Louis Necker

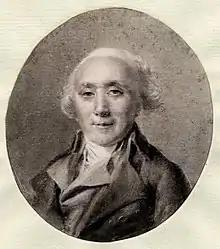

Louis Necker, called de Germany (31 August 1730 in Geneva – 31 July 1804 in Cologny) was a Genevan mathematician, physicist, professor and a banker in Paris. He was the elder brother of Jacques Necker, minister of Finance in France when the French Revolution broke out.